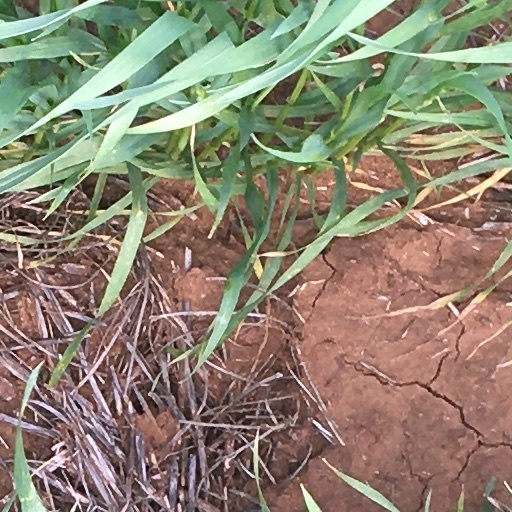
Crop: wheat